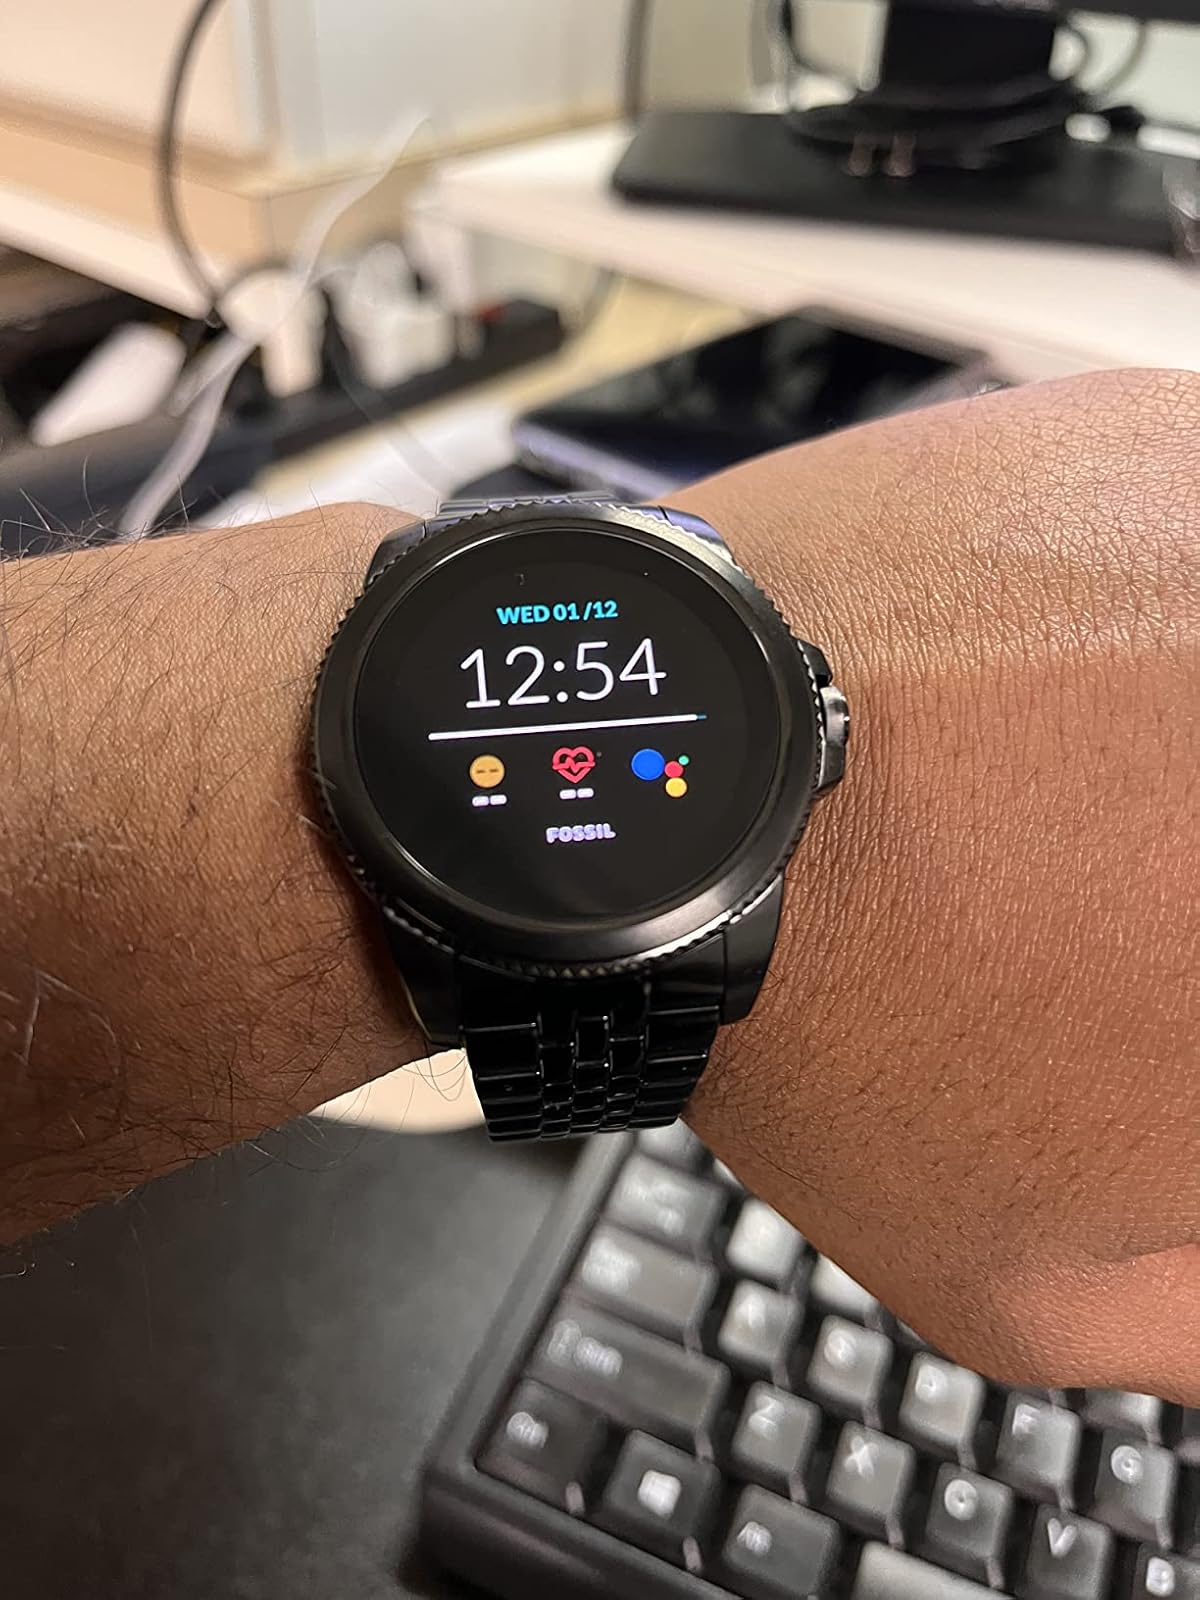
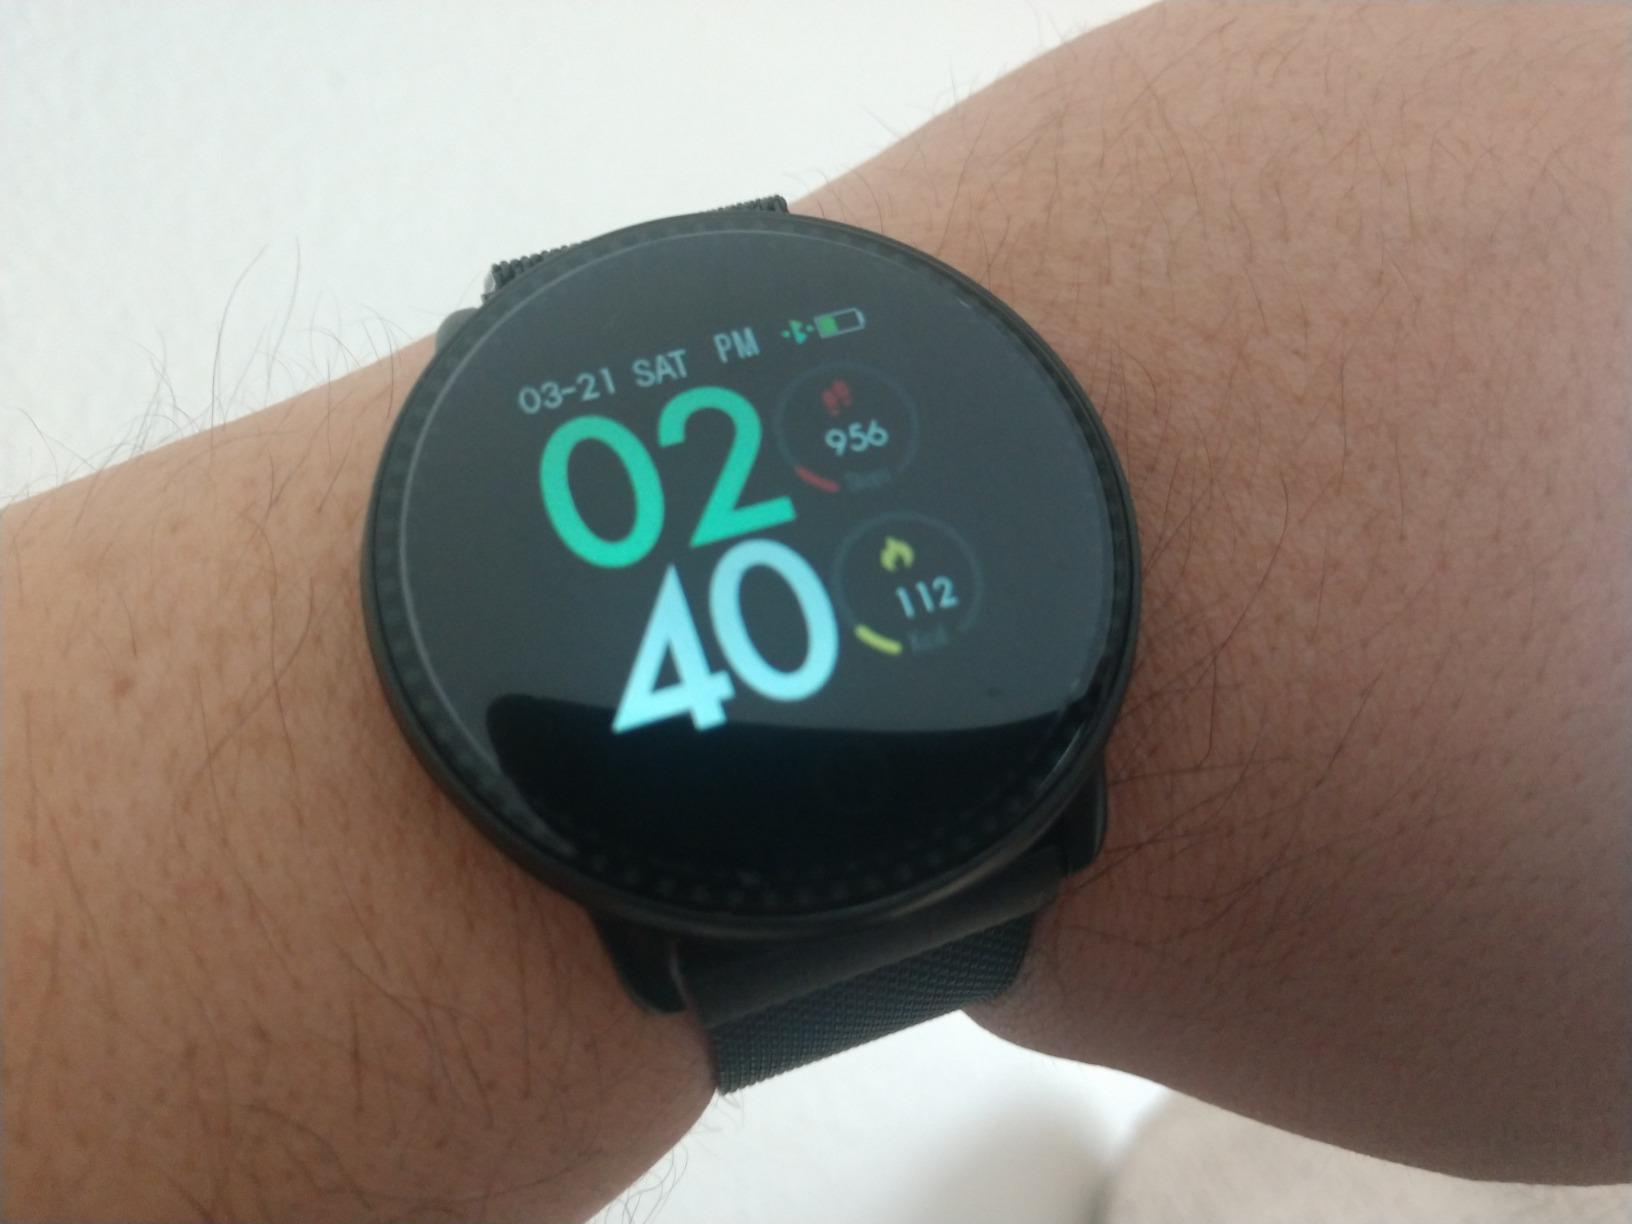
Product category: smartwatch
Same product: no